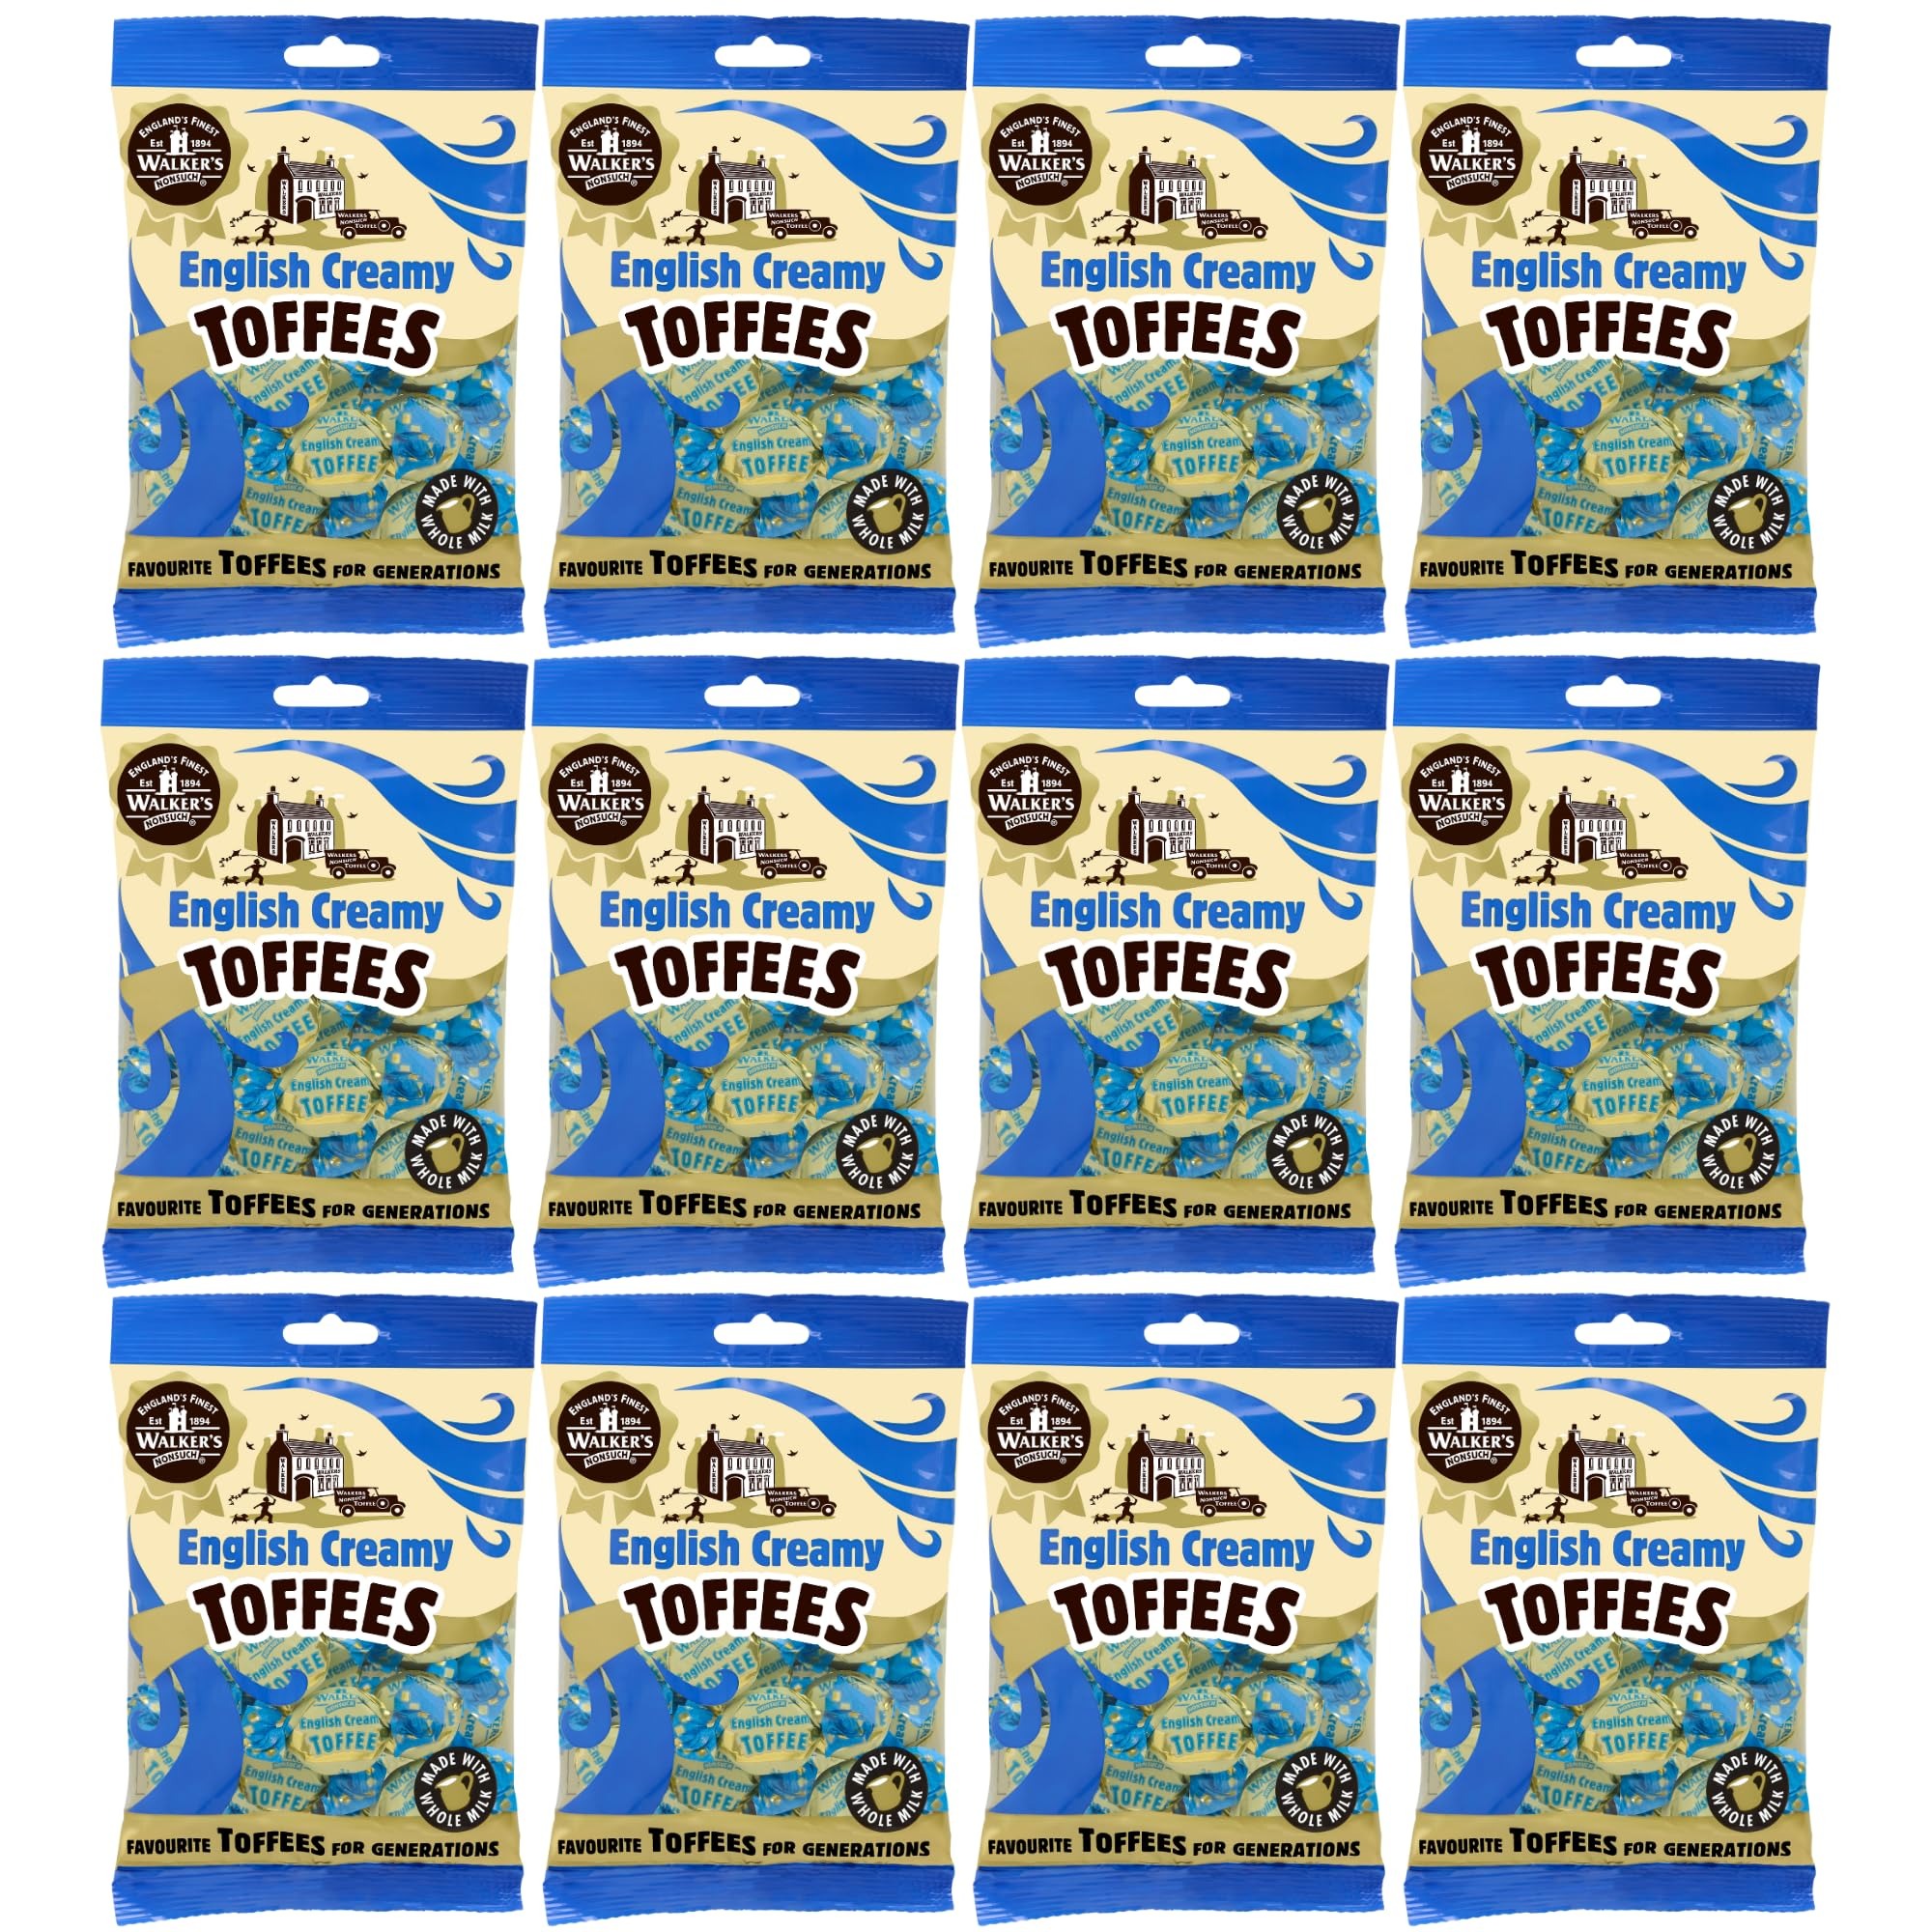
Item Name: Walkers' Nonsuch English Creamy Toffees | with Whole Milk & Butter | Imported from UK | Traditional British Sweets | Classic English Toffee | 5.29 Oz (Pack of 12)
Bullet Point 1: Indulge in Classic English Taste: Experience the authentic flavor of Walkers' Nonsuch English Toffee
Bullet Point 2: Rich and Creamy Texture: Savor the melt-in-your-mouth smoothness of this premium toffee
Bullet Point 3: Perfect Balance of Sweetness: Enjoy the delightful combination of sweet and salty in every bite
Bullet Point 4: Traditional Recipe: Crafted using time-honored methods for an exceptional taste experience
Bullet Point 5: Ideal for Sharing or Gifting: Perfect for treating yourself or as a thoughtful present
Value: 63.48
Unit: Ounce

Price: 39.93